Grodno Zoo

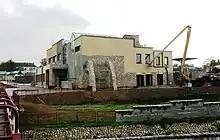
Construction of the new elephant enclosure in Grodno zoo 2011

Grodno Zoo, is a zoo, located in Grodno in Belarus.